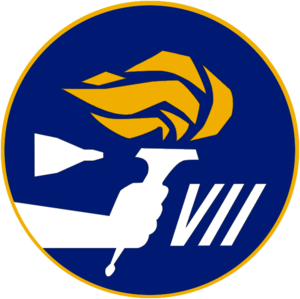
Gemini 7 est la quatrième mission habitée du programme Gemini et la dixième mission spatiale habitée américaine. En 2010, la capsule est exposée au Steven F. Udvar-Hazy Center, Chantilly, Virginie, États-Unis.
James Arthur Lovell, Jr., dit « Jim » Lovell, né le 25 mars 1928 à Cleveland, Ohio, est un astronaute américain de la NASA, principalement connu pour avoir été le commandant de la mission Apollo 13.
Frank Borman, né le 14 mars 1928 à Gary dans l'Indiana, est un militaire, pilote d'essai, astronaute et homme d'affaires américain.